Breyvic Valera

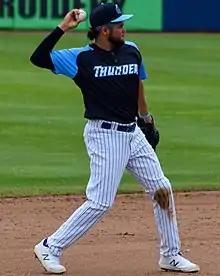
Valera with the Trenton Thunder

On May 12, 2019, the New York Yankees claimed Valera off of waivers. They assigned him to the Scranton/Wilkes-Barre RailRiders, and promoted him to the major leagues on July 7. On July 7, 2019, Valera made his Yankee debut and picked up a base hit in his first at-bat in a 2-1 loss to the Tampa Bay Rays. He played in 12 games for the Yankees going 7 for 32.